Pyrenaria microcarpa

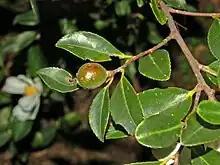
Leaves and fruit

"Pyrenaria microcarpa" is a shrub or medium-sized tree reaching a height of approximately . Its leaves are leathery, elliptic, obovate or oblong-lanceolate, with a serrate margin, and are about long. Its flowers are axillary, solitary, with five white or pale yellow petals, about across. Its fruits are more-or-less ovoid or globose capsules about long, with three chestnut brown seeds in each of the three locules. The flowering period extends from April through July, while the fruits ripe from August up to November.